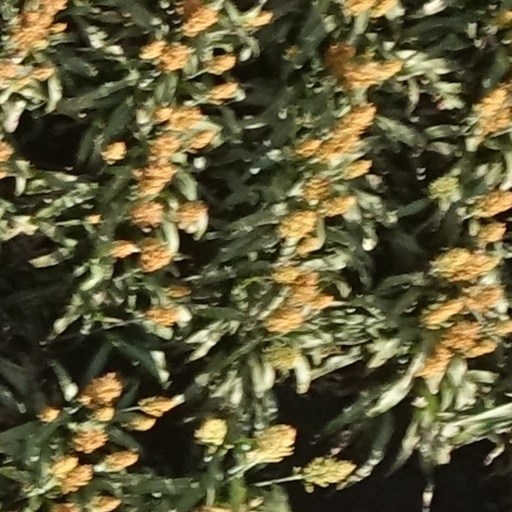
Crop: sorghum